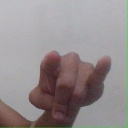
अक्षर: च